Pest (organism)

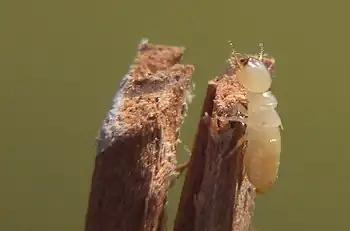
Termites can cause serious structural damage.

Together pests and diseases cause up to 40% yield losses every year. The animal groups of the greatest importance as agricultural pests are (in order of economic importance) insects, mites, nematodes and gastropod molluscs.